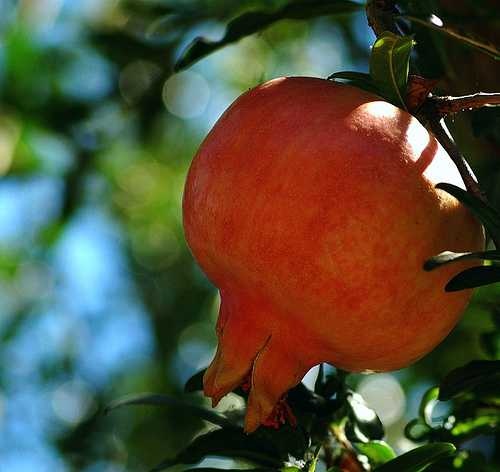
Label: Pomegranate